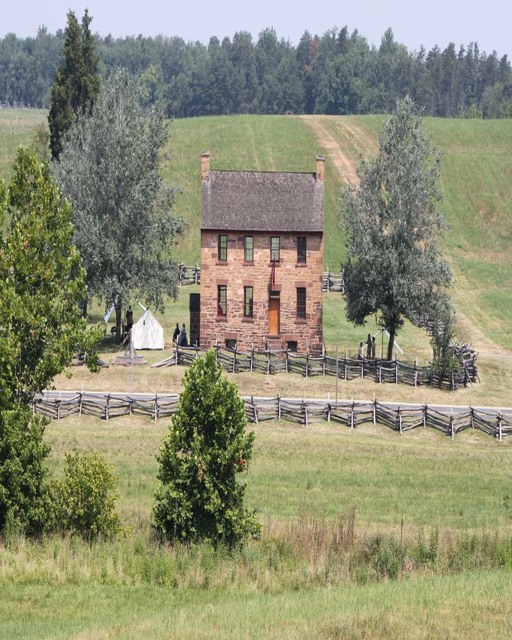
a view from military person